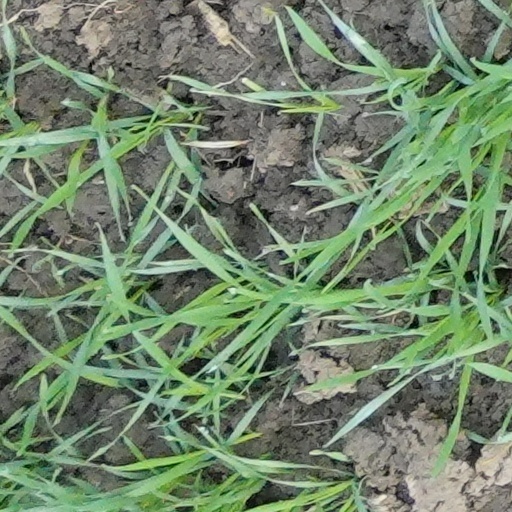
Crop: wheat